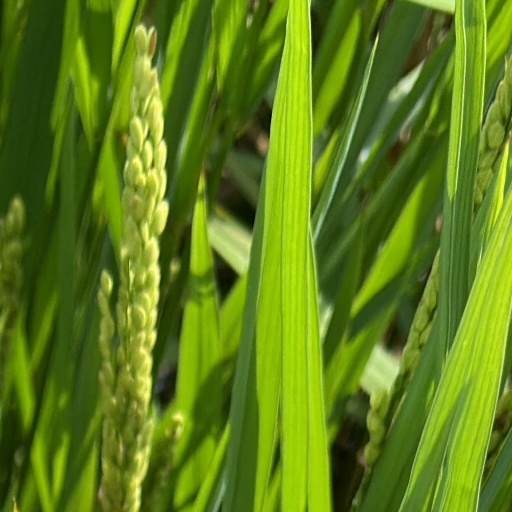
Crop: rice